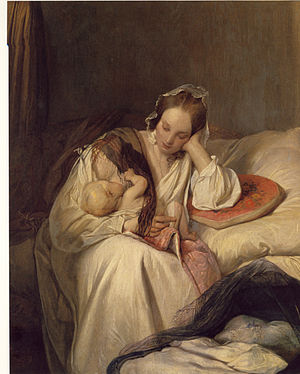
Josef Danhauser / Galleri
Josef Danhauser var en østrigsk genremaler.